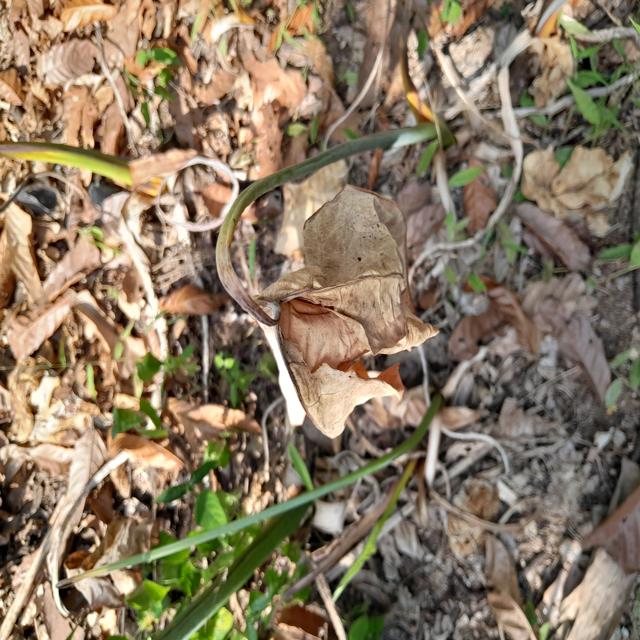
Label: Late_Blight